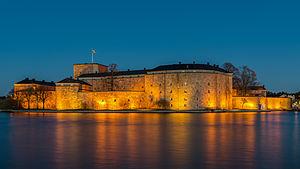
Le château de Vaxholm, forteresse située dans le comté de Stockholm (Suède).